Ray Lawler

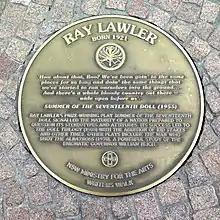
A metal plaque set in the sidewalk at Circular Quay in Sydney commemorating author Ray Lawler as part of the Sydney Writers Walk.

Raymond Evenor Lawler (23 May 1921 – 24 July 2024) was an Australian playwright and dramatist, actor, theatre producer and director.